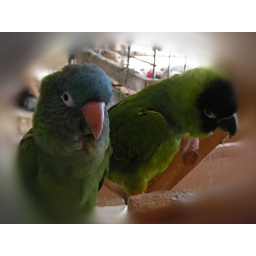
Gabby is the older male being the camera hog with Cocco the female in the back.